Colleen Cutschall

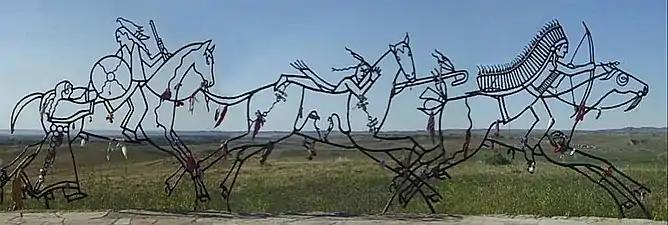
Indian monument at Little Bighorn Battlefield National Monument

In addition to maintaining her studio practice, Colleen Cutschall is professor emerita at Brandon University. After over twenty years of teaching at Brandon University in the Department of Native Studies, she founded the Department of Visual and Aboriginal Art.